Cultural references to chickens

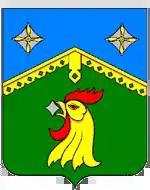
Rooster on the coat of arms of Tomilino (Moscow Oblast, Russia)

In the New Testament, Jesus prophesied the betrayal by Peter: "Jesus answered, 'I tell you, Peter, before the rooster crows today, you will deny three times that you know me.'" It happened, and Peter cried bitterly. Earlier, Jesus compares himself to a mother hen when talking about Jerusalem: "O Jerusalem, Jerusalem, you who kill the prophets and stone those sent to you, how often I have longed to gather your children together, as a hen gathers her chicks under her wings, but you were not willing."